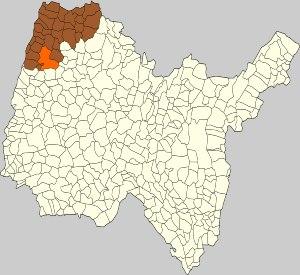
Bâgé-la-Ville est une ancienne commune française située dans le département de l'Ain, en région Auvergne-Rhône-Alpes. Située à une dizaine de kilomètres de Mâcon, à une vingtaine de Bourg-en-Bresse et à environ 70 kilomètres de Lyon, Bâgé-la-Ville profite d'une situation géographique particulière qui lui permet de profiter de grands axes de communication et de se développer.